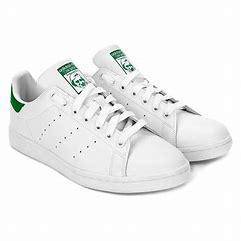
Brand: Adidas
Model: Stan Smith